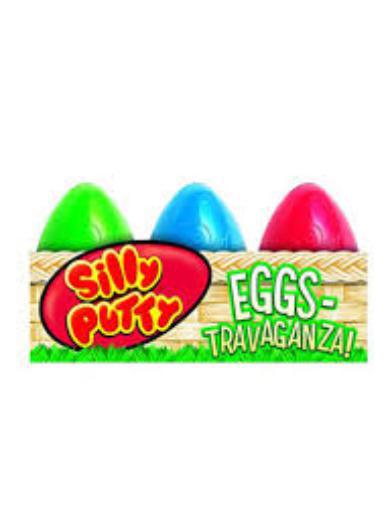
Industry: Leisure